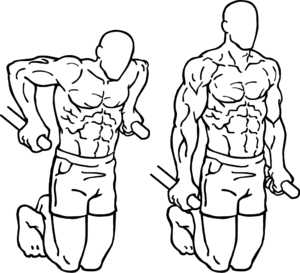
Les doubles barres, aussi connues sous le terme anglais dips, sont un exercice polyarticulaire de musculation destiné à développer principalement la force et le volume des triceps, des pectoraux et des épaules. Cet exercice fait également intervenir dans une moindre mesure les dorsaux, les trapèzes, les deltoïdes latéraux et postérieurs, et les abdominaux.
La musculation sans matériel, musculation sans charges ou musculation au poids de corps est une forme de musculation qui exploite le poids du corps pour solliciter les muscles, et non des masses externes ou des machines. Elle fait travailler des groupes de muscles en synergie, plutôt que tel ou tel muscle isolément.